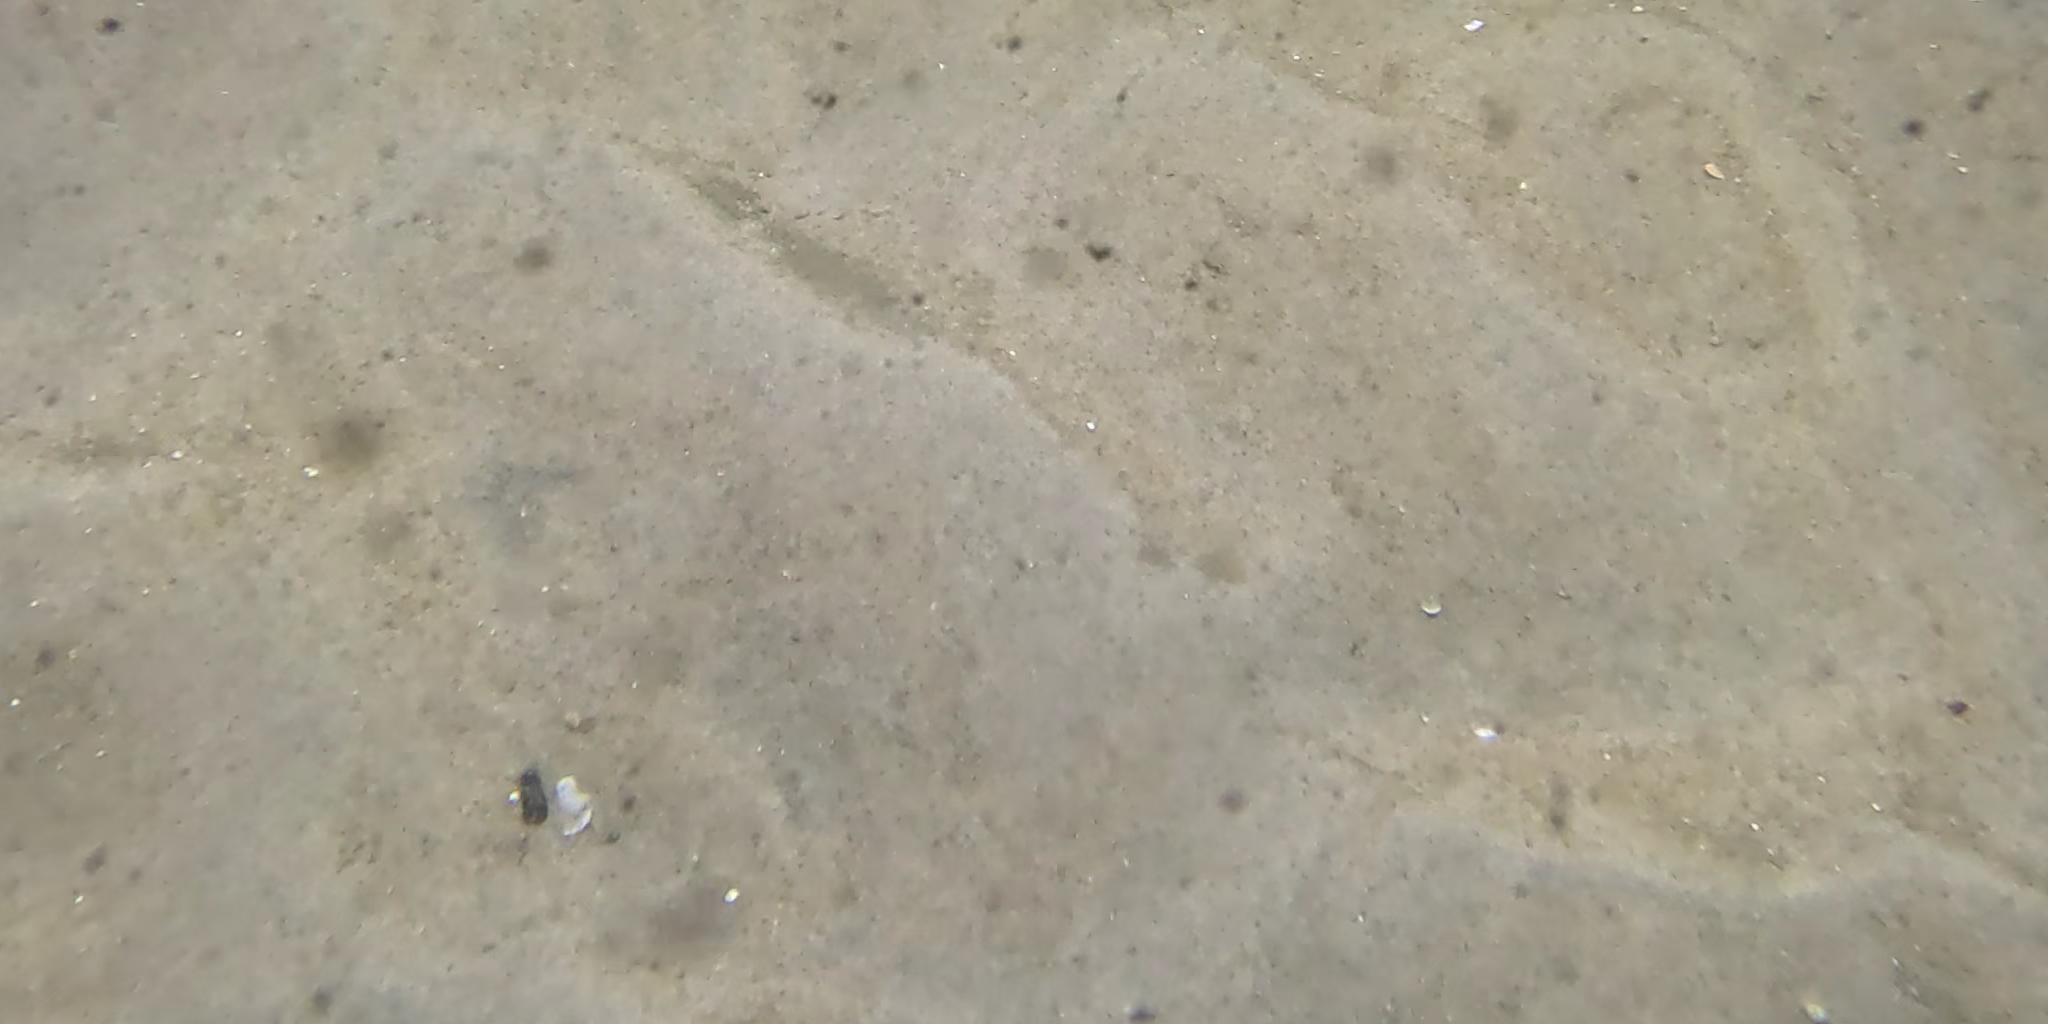
Seabed habitat: sand